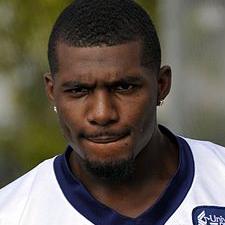
Age: 21